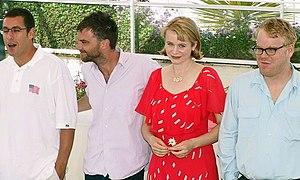
Punch-Drunk Love est un film américain écrit et réalisé par Paul Thomas Anderson, sorti en 2002.
Paul Thomas Anderson [pɑl ˈtɑməs ˈændɚsən], né le 26 juin 1970 à Studio City en Californie, est un scénariste, réalisateur et producteur de cinéma nord-américain.
Philip Seymour Hoffman [ˈfɪlɪp ˈsiːmɔː ˈhɒfmən], né le 23 juillet 1967 à Fairport et mort le 2 février 2014 à Manhattan, est un acteur et réalisateur américain.